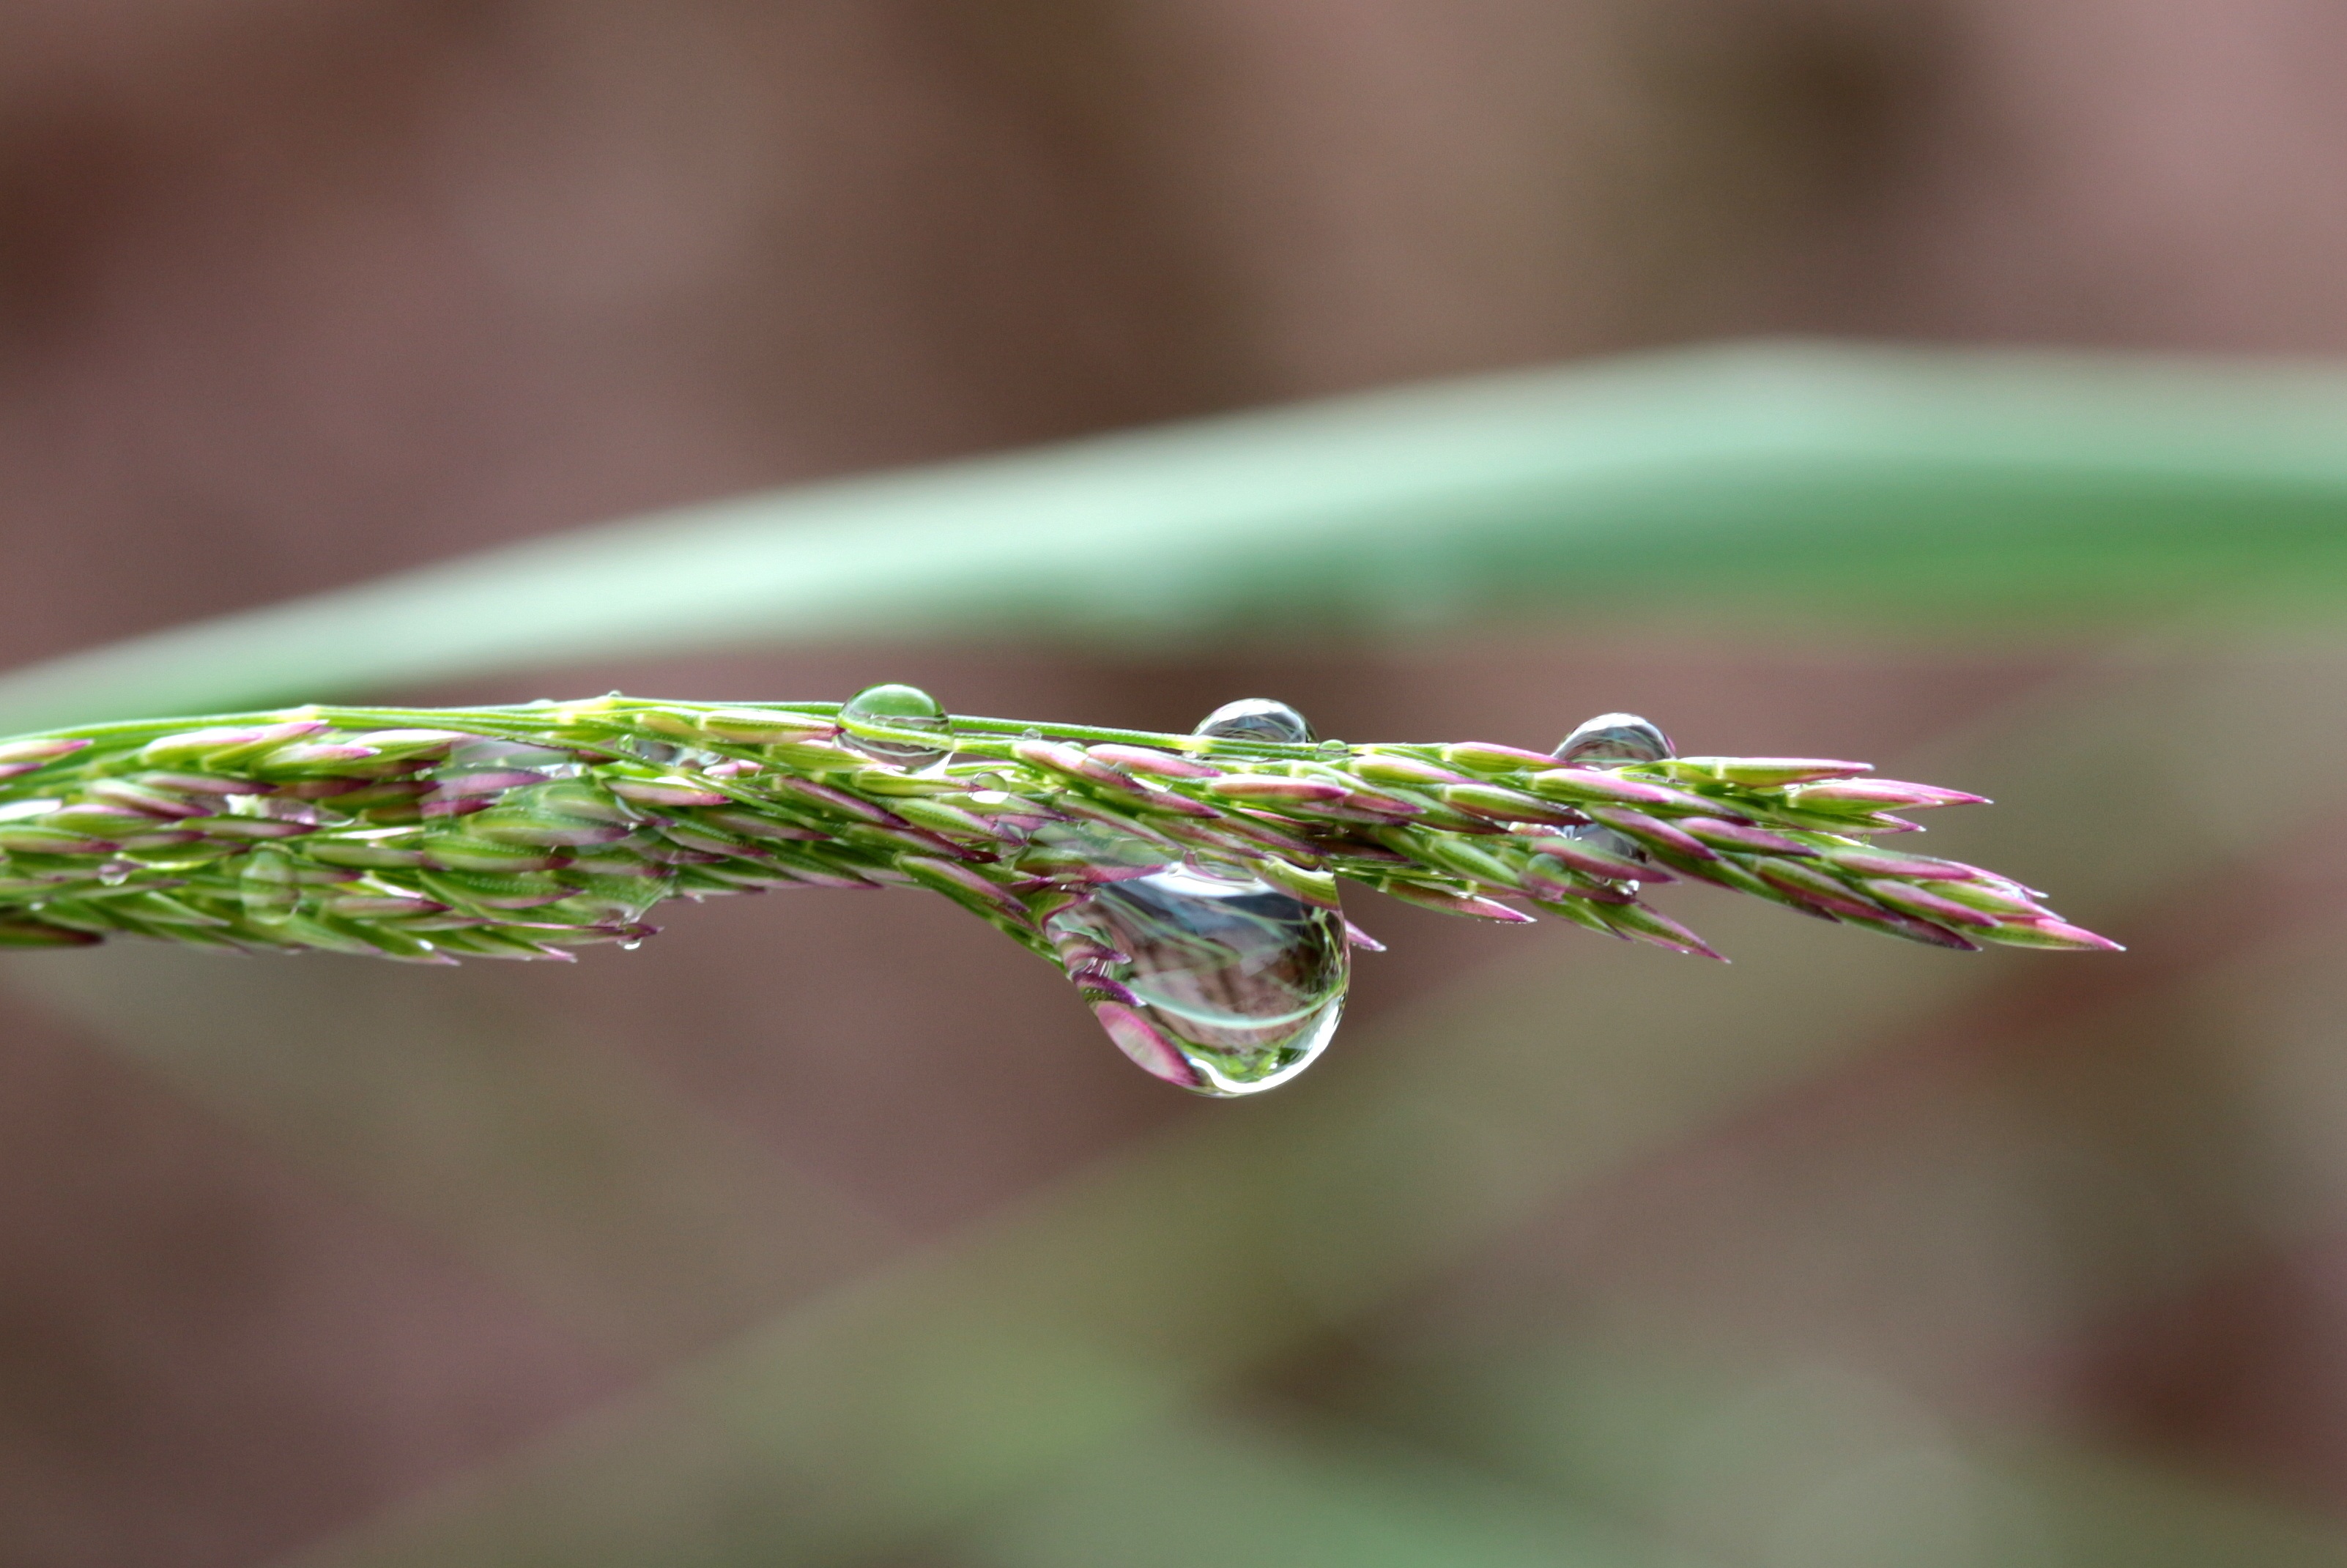
nature, grass, branch, dew, plant, photography, rain, leaf, flower, raindrop, wet, green, botany, flora, drip, twig, close up, blade of grass, bud, drop of water, mirroring, moisture, macro photography, beaded, grass family, plant stem